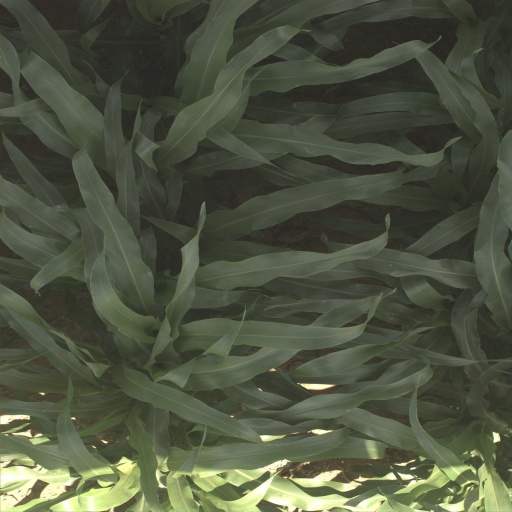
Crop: sorghum